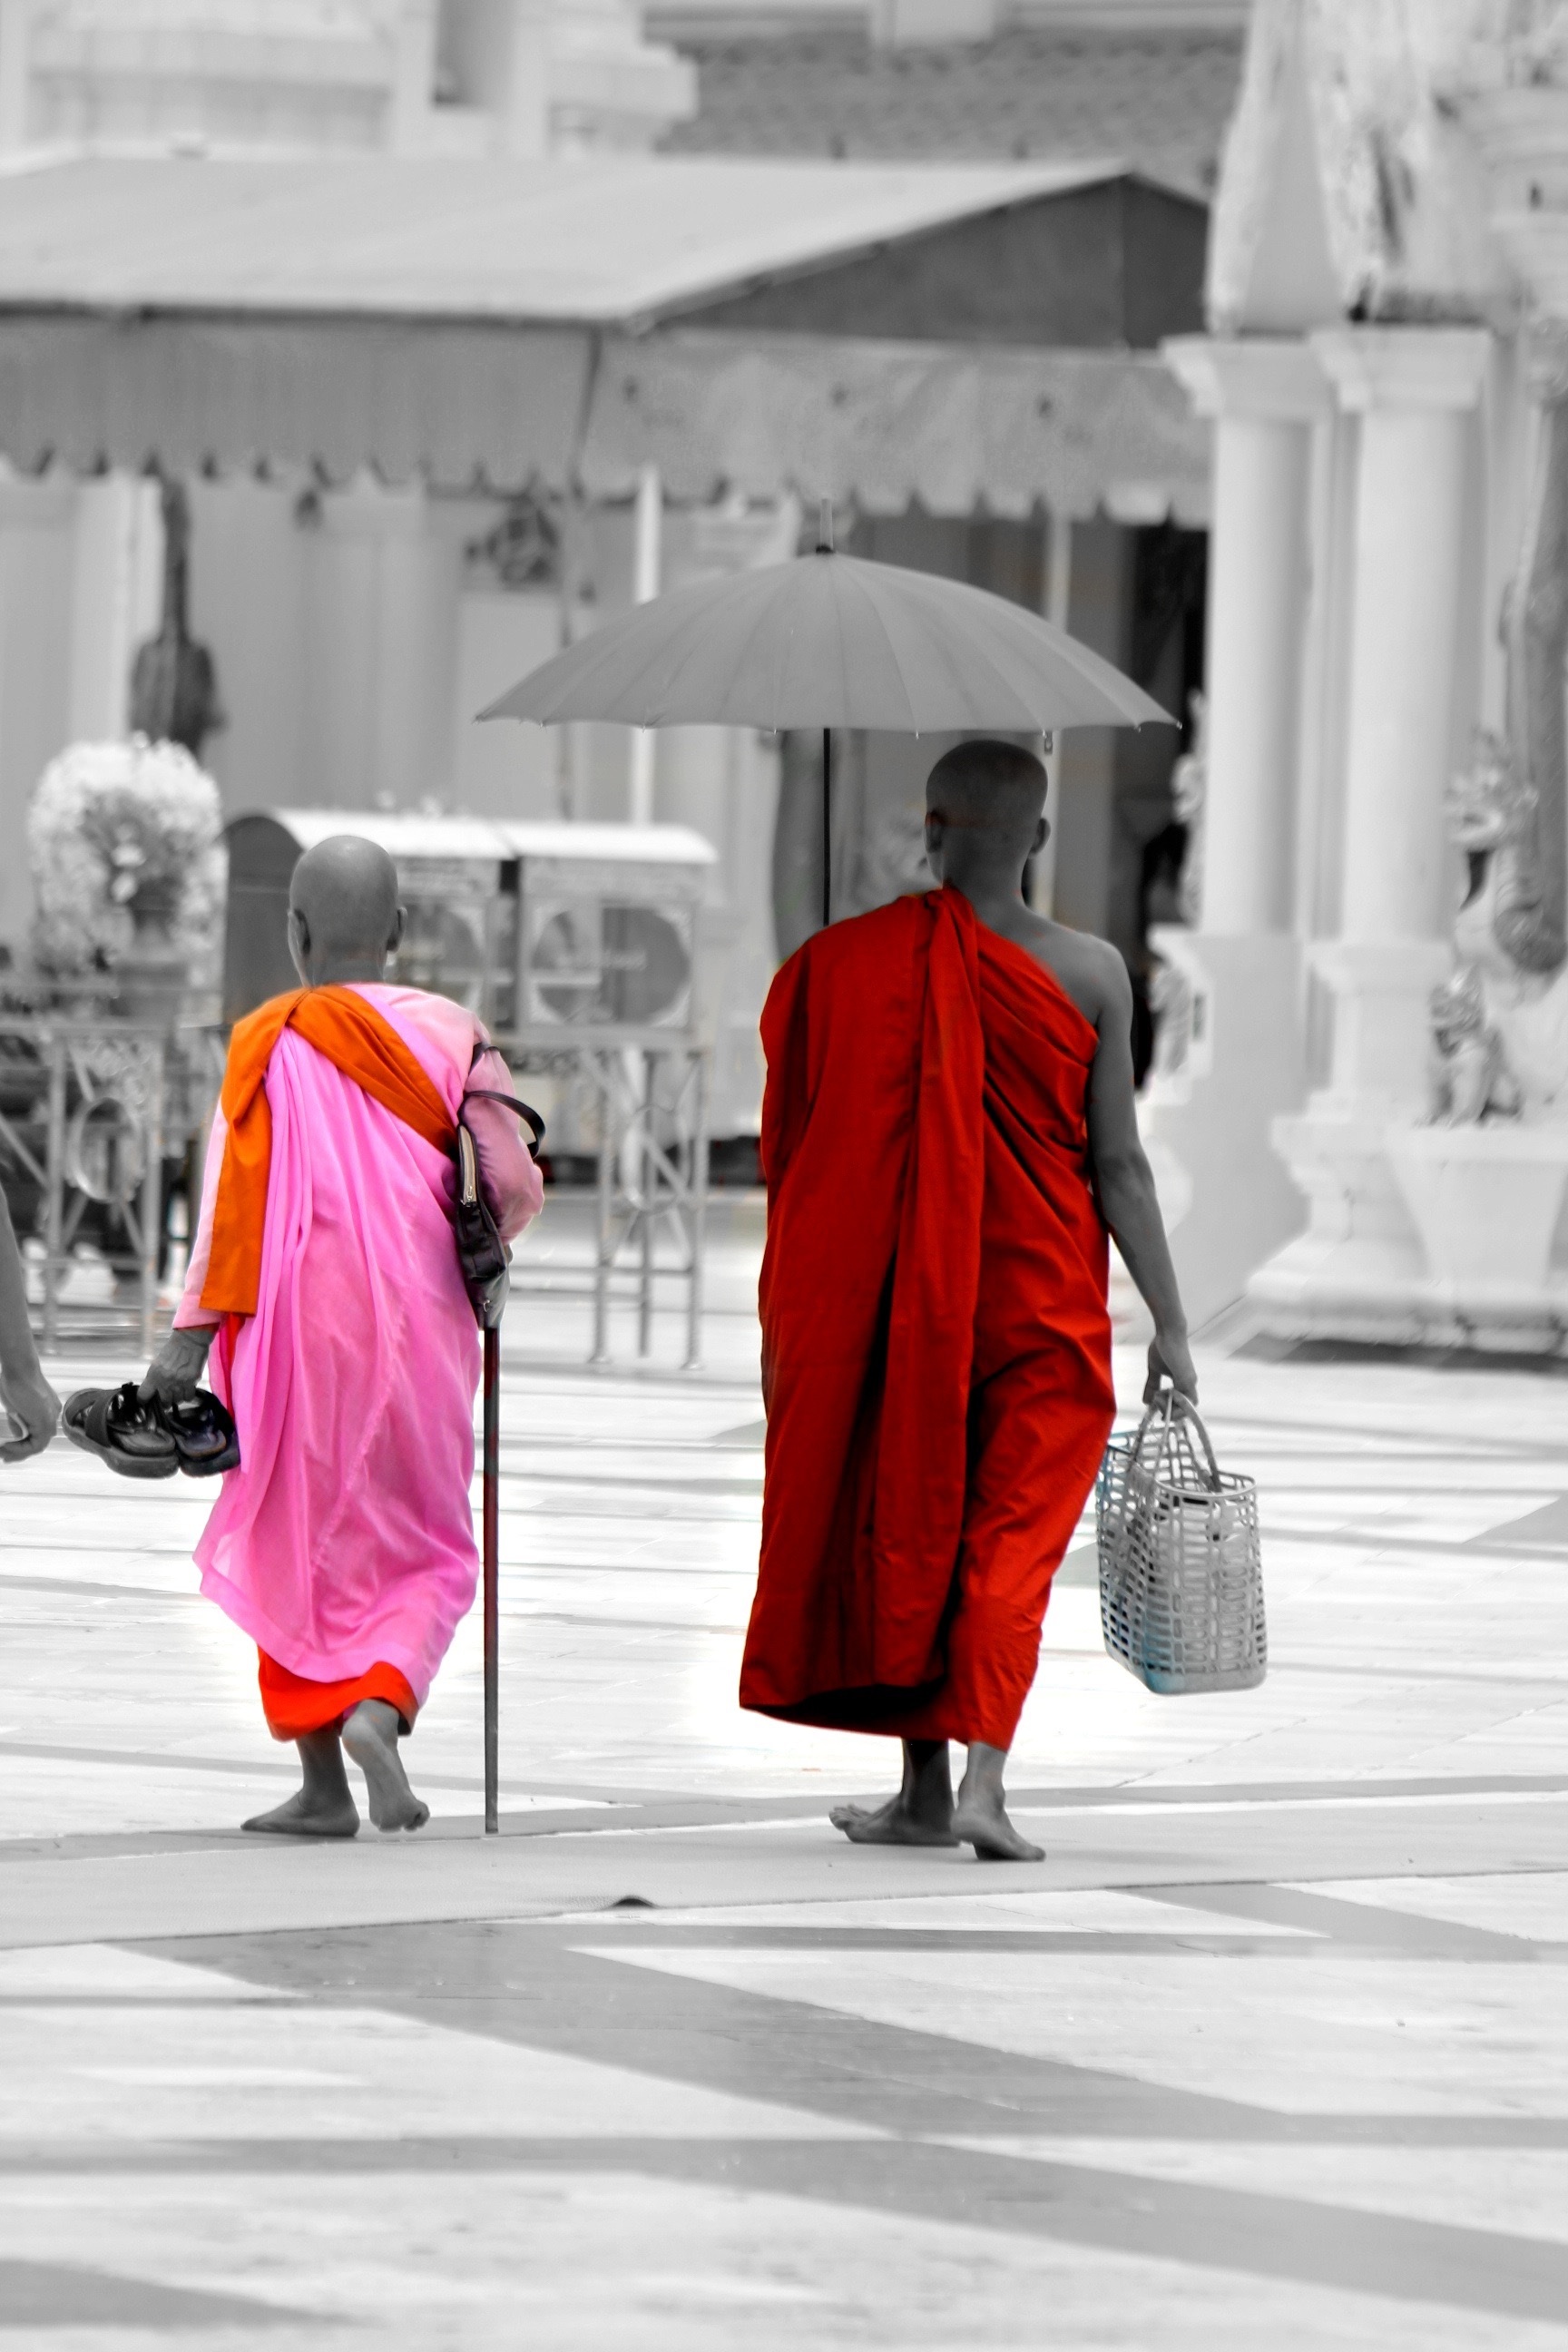
winter, road, street, spring, red, color, monk, buddhist, human, fashion, clothing, outerwear, season, dress, temple, infrastructure, footwear, buddha, pagoda, stupa, myanmar, burma